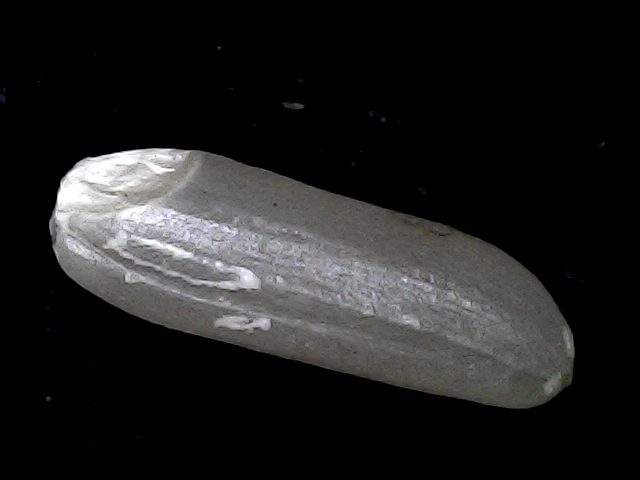
Rice variety: BD85